Windber Area School District

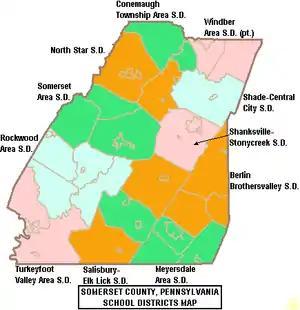

The Windber Area School District is a small, rural, public school district in Somerset County, Pennsylvania and Cambria County, Pennsylvania. It is centered in the borough of Windber, and also serves Paint Boro, Paint Township, and Ogle Township in Somerset County, plus Scalp Level Boro in Cambria County. Windber Area School District covers . According to 2000 federal census data, it serves a resident population of 9,640.